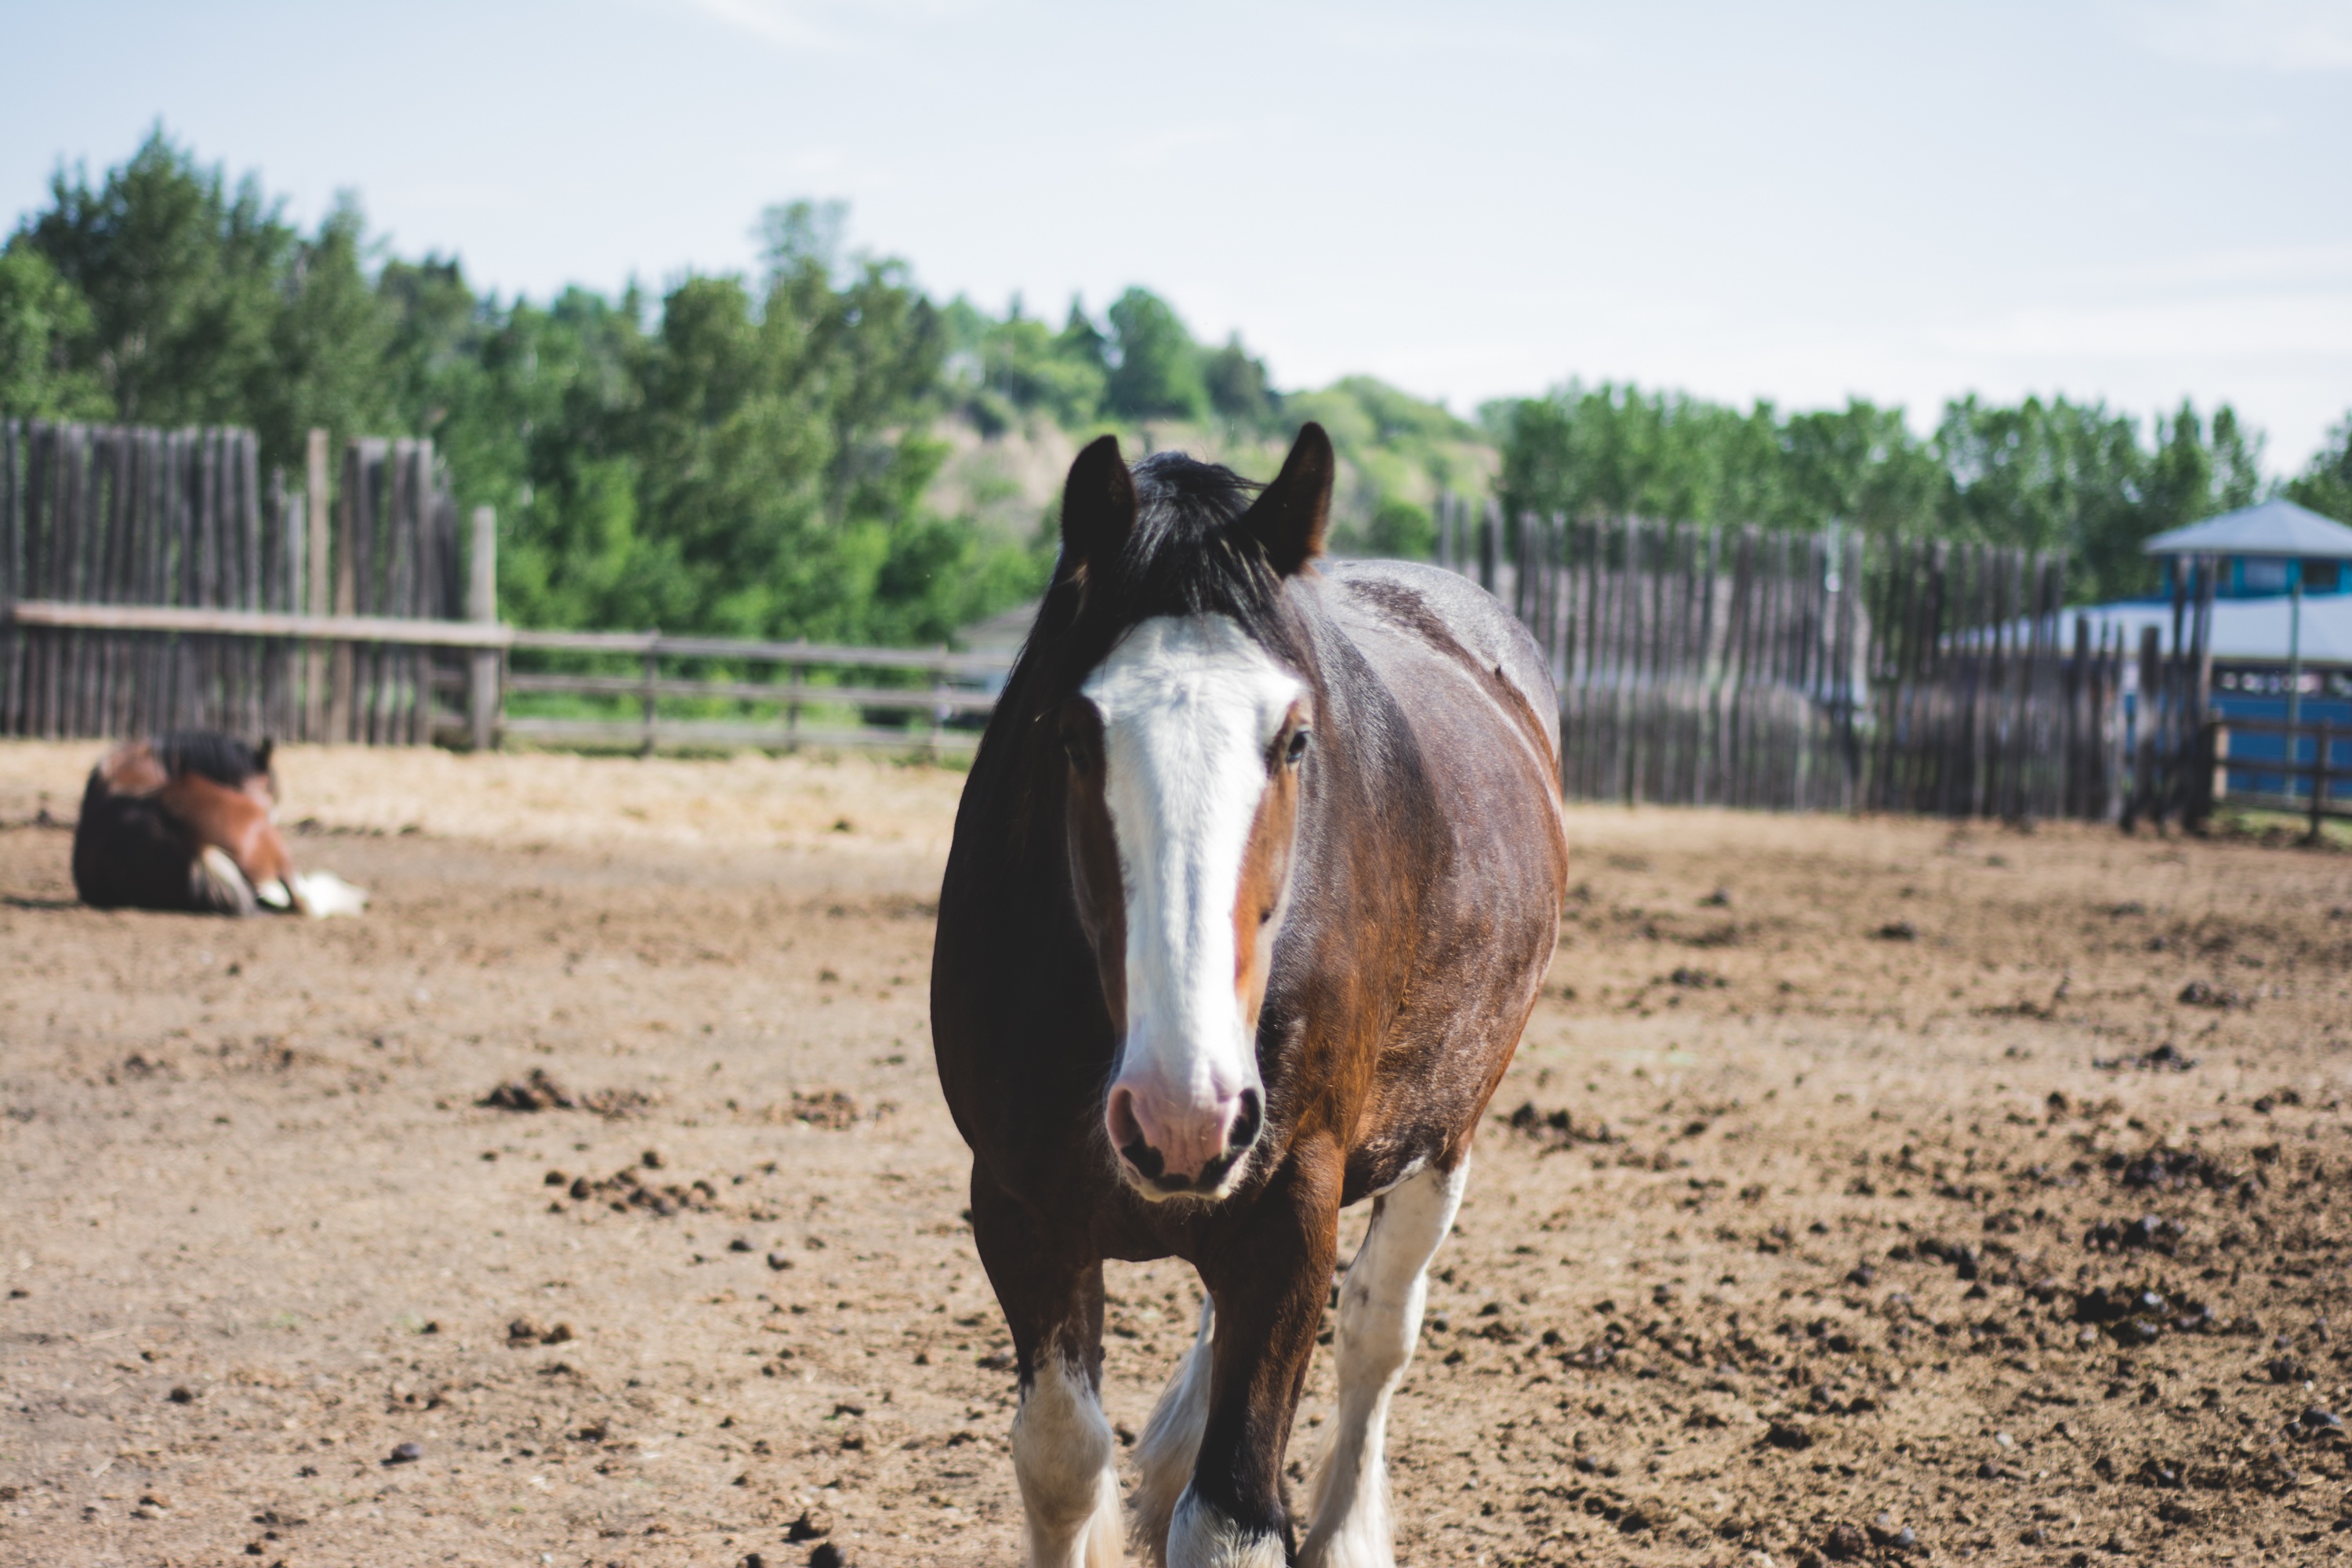
horse, mammal, stallion, mare, western riding, equestrianism, horse like mammal, mustang horse, english riding, reining